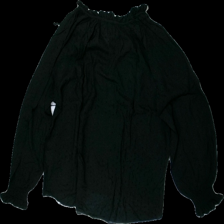
View: back
Type: Blouse
Category: Ladies
Brand: H&M
Colors: Black
Material: 100% Viscose
Pattern: Dots
Cut: Regular, V-collar
Size: M
Season: All
Price range: 50-100
Recommended usage: Reuse
Description: Black blouse  with dots